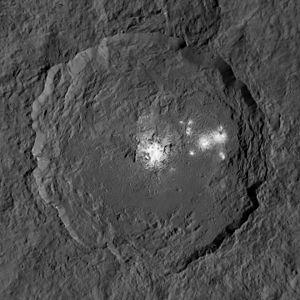
Des taches claires sur Cérès ont été observées en 2003 par le télescope Hubble, puis, en janvier 2015 par la sonde spatiale Dawn. Elles sont présentes à plusieurs endroits où l'albédo est de 0,04, soit 4 fois plus intense que ce qui est mesuré sur le reste de l'astre. Les plus remarquables, formées il y a probablement moins de deux millions d'années, se trouvent dans le cratère Occator d'environ 80 km de diamètre. Les images les plus récentes prises à 13 600 km de distance montrent que la tache principale est en réalité formée de plusieurs taches de tailles différentes.
Pour information.
Occator est un grand cratère de 92 km de diamètre avec un pic central de 10 km de diamètre situé à la surface de l'astéroïde et planète naine Cérès. Au sein de ce cratère se trouvent plusieurs taches claires à la nature au premier abord indéterminée, détectées par la caméra de la sonde spatiale Dawn. Le spectromètre embarqué à bord de l'engin spatial a permis d'identifier la nature de ces dépôts. Ils sont constitués par une accumulation de carbonate. La quantité de ce minéral présent sur le site dépasse tout ce qui peut être trouvé dans des formations similaires sur Terre. Occator est un cratère récent à l'échelle géologique avec un âge estimé à 80 millions d'années. La présence de carbonates sur Terre signale l'existence de phénomènes hydrothermaux ce qui implique la présence d'eaux chaudes. Le carbonate de Cérès suggère que l'intérieur de l'astéroïde est beaucoup plus chaud que ce qui était estimé par les scientifiques. Ceux-ci sont désormais certains que de l'eau à l'état liquide était présente sous la surface dans un passé récent à l'échelle géologique. Les sels visibles constituent des reliquats d'un océan ou de poches d'eau ayant atteint la surface.